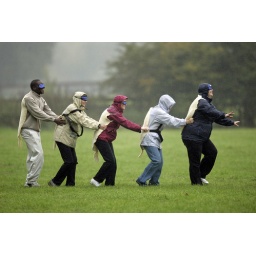
Blindfolded office workers, dressed as sheep, take part in a very wet team building away day.